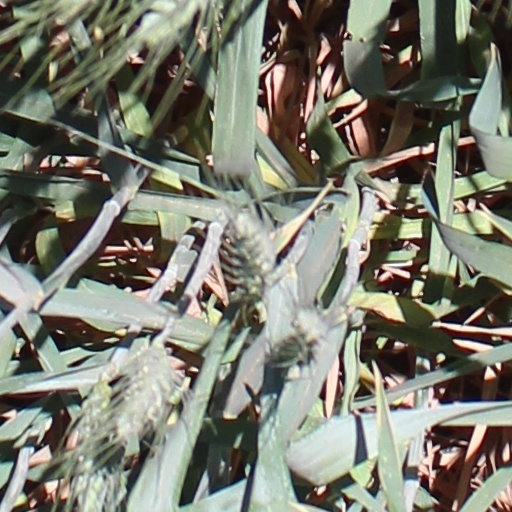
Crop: wheat